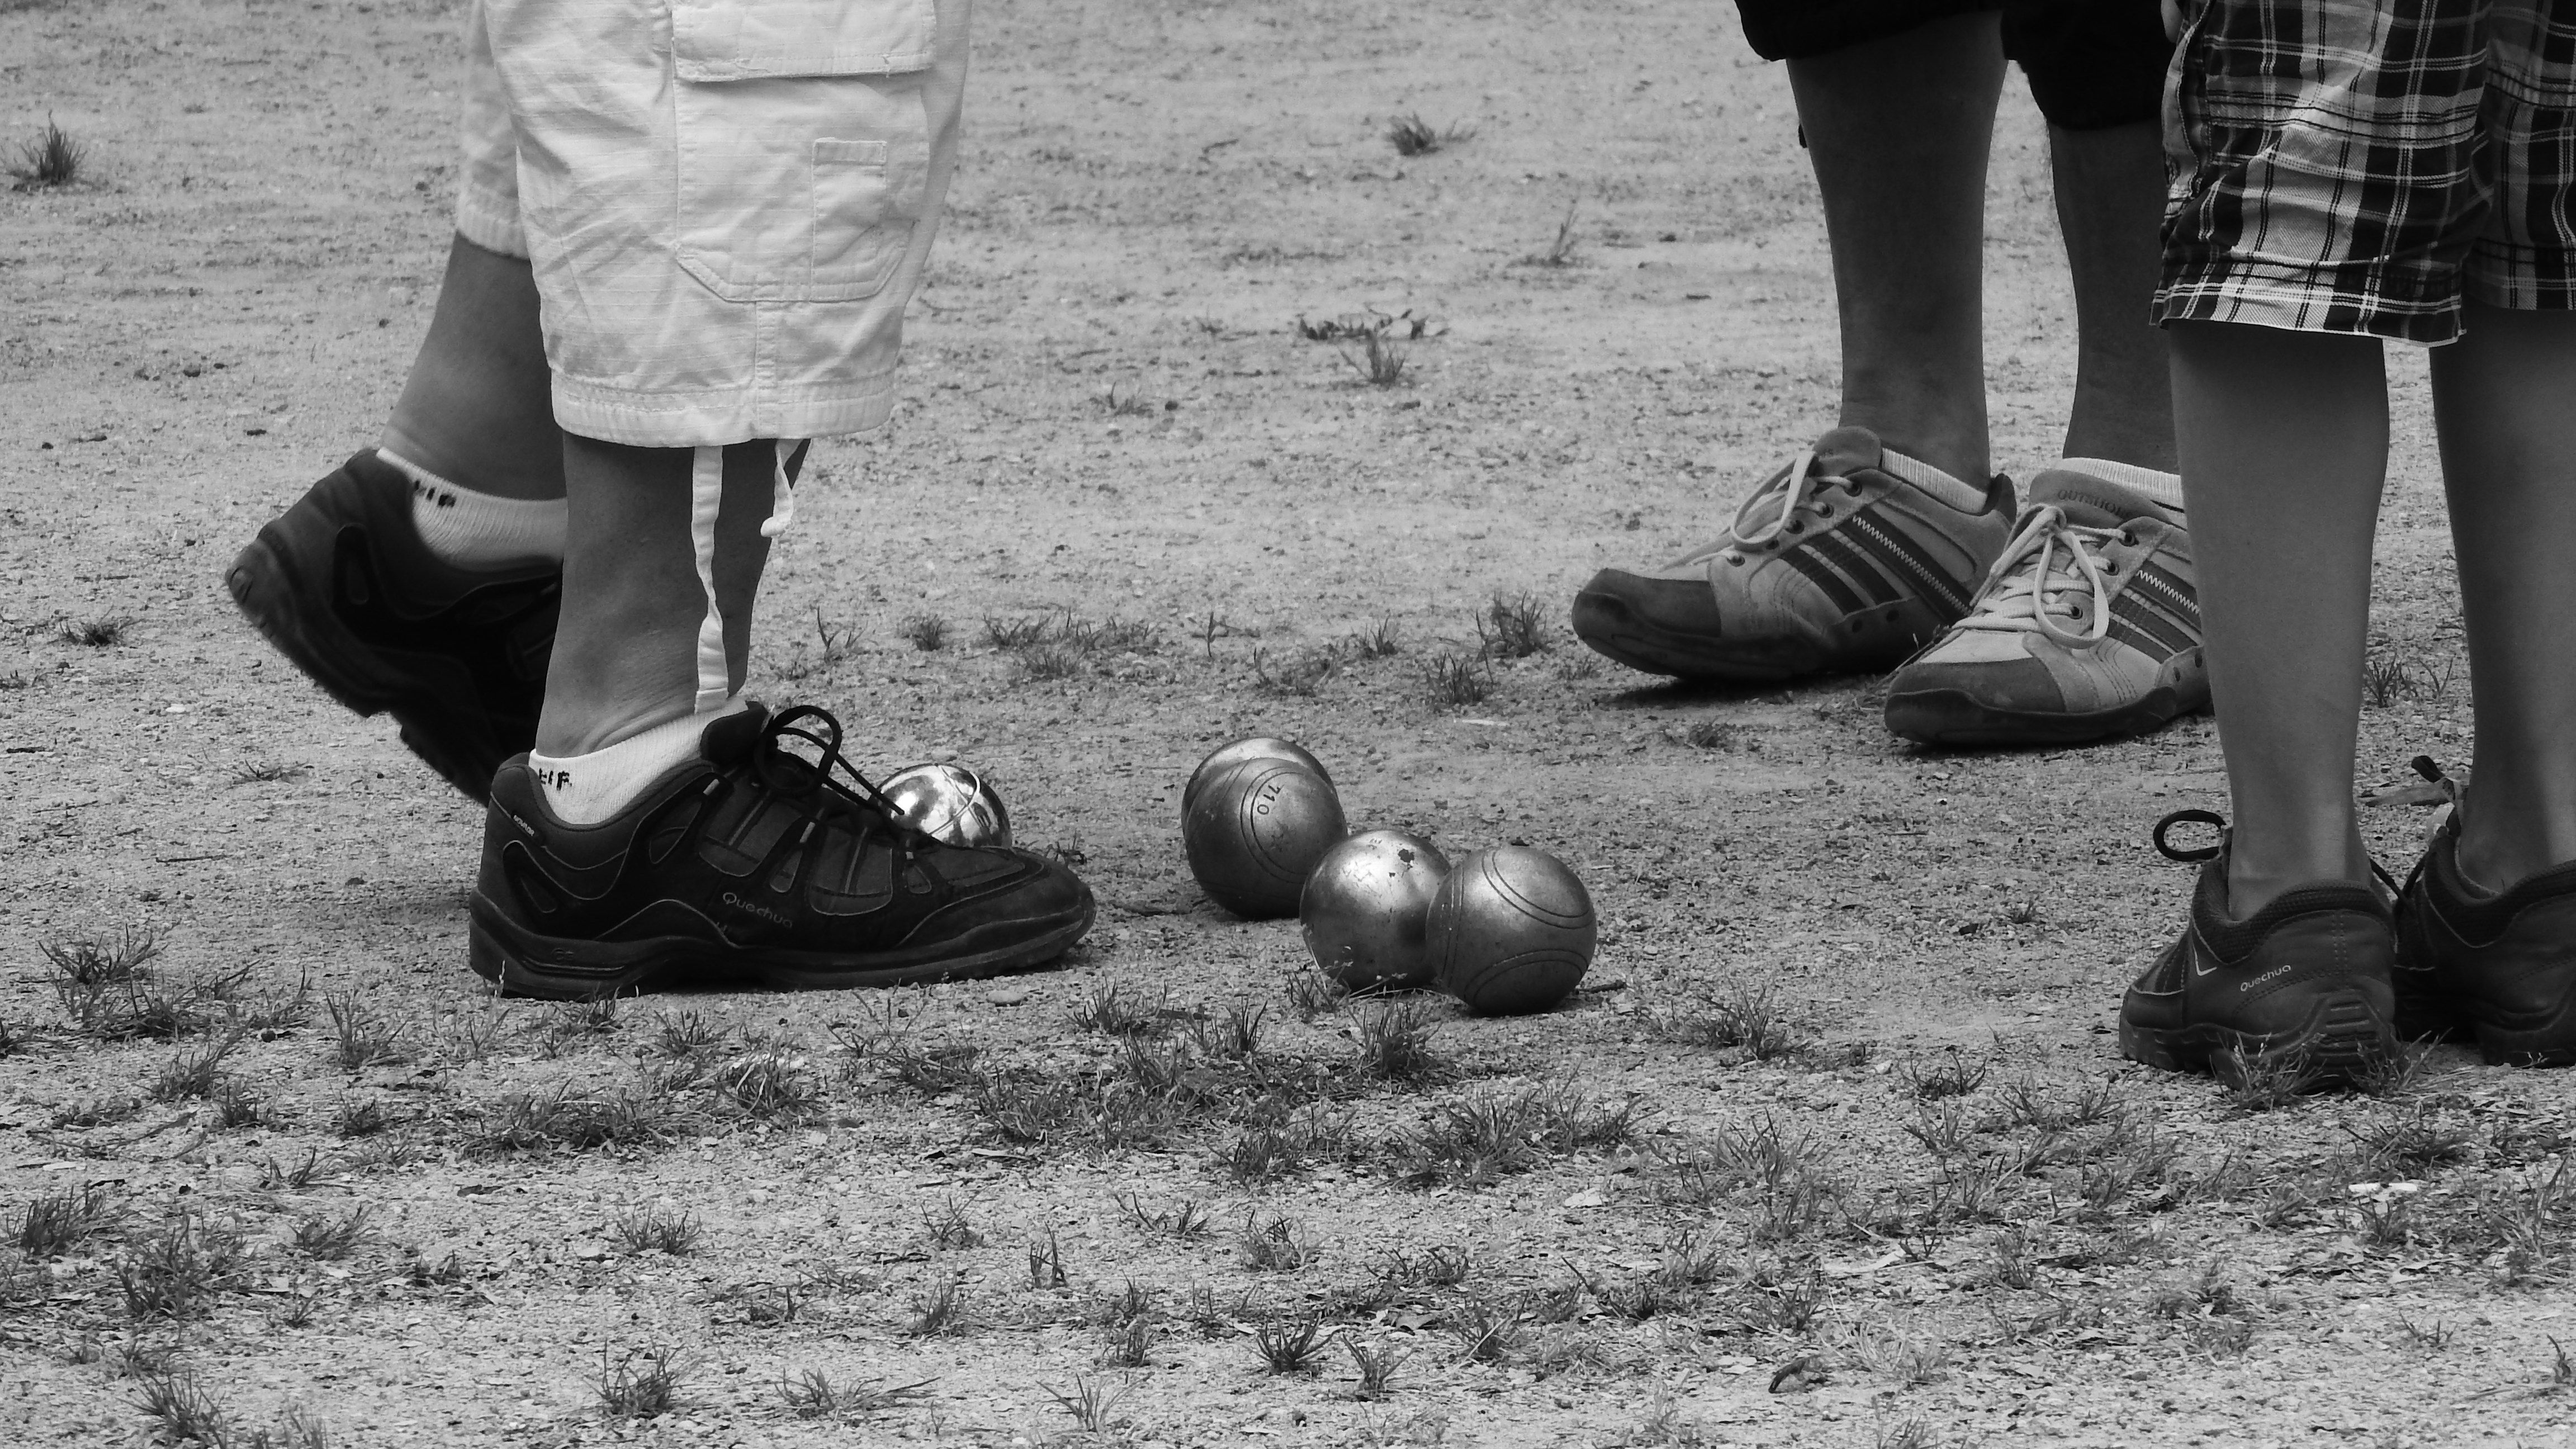
shoe, black and white, white, photography, game, france, leg, spring, sitting, child, black, monochrome, footwear, photograph, traditional, monochrome photography, petanque, human positions, people at play